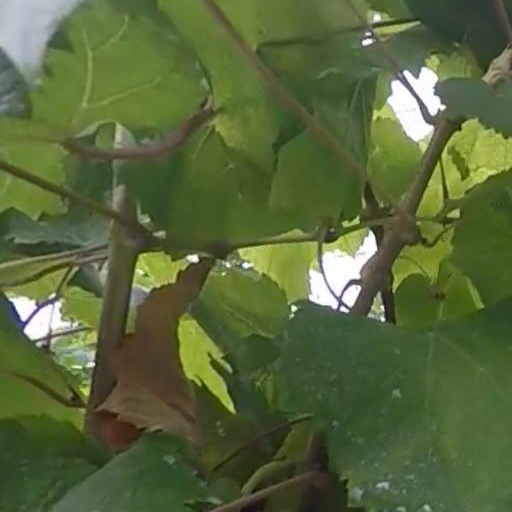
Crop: grape